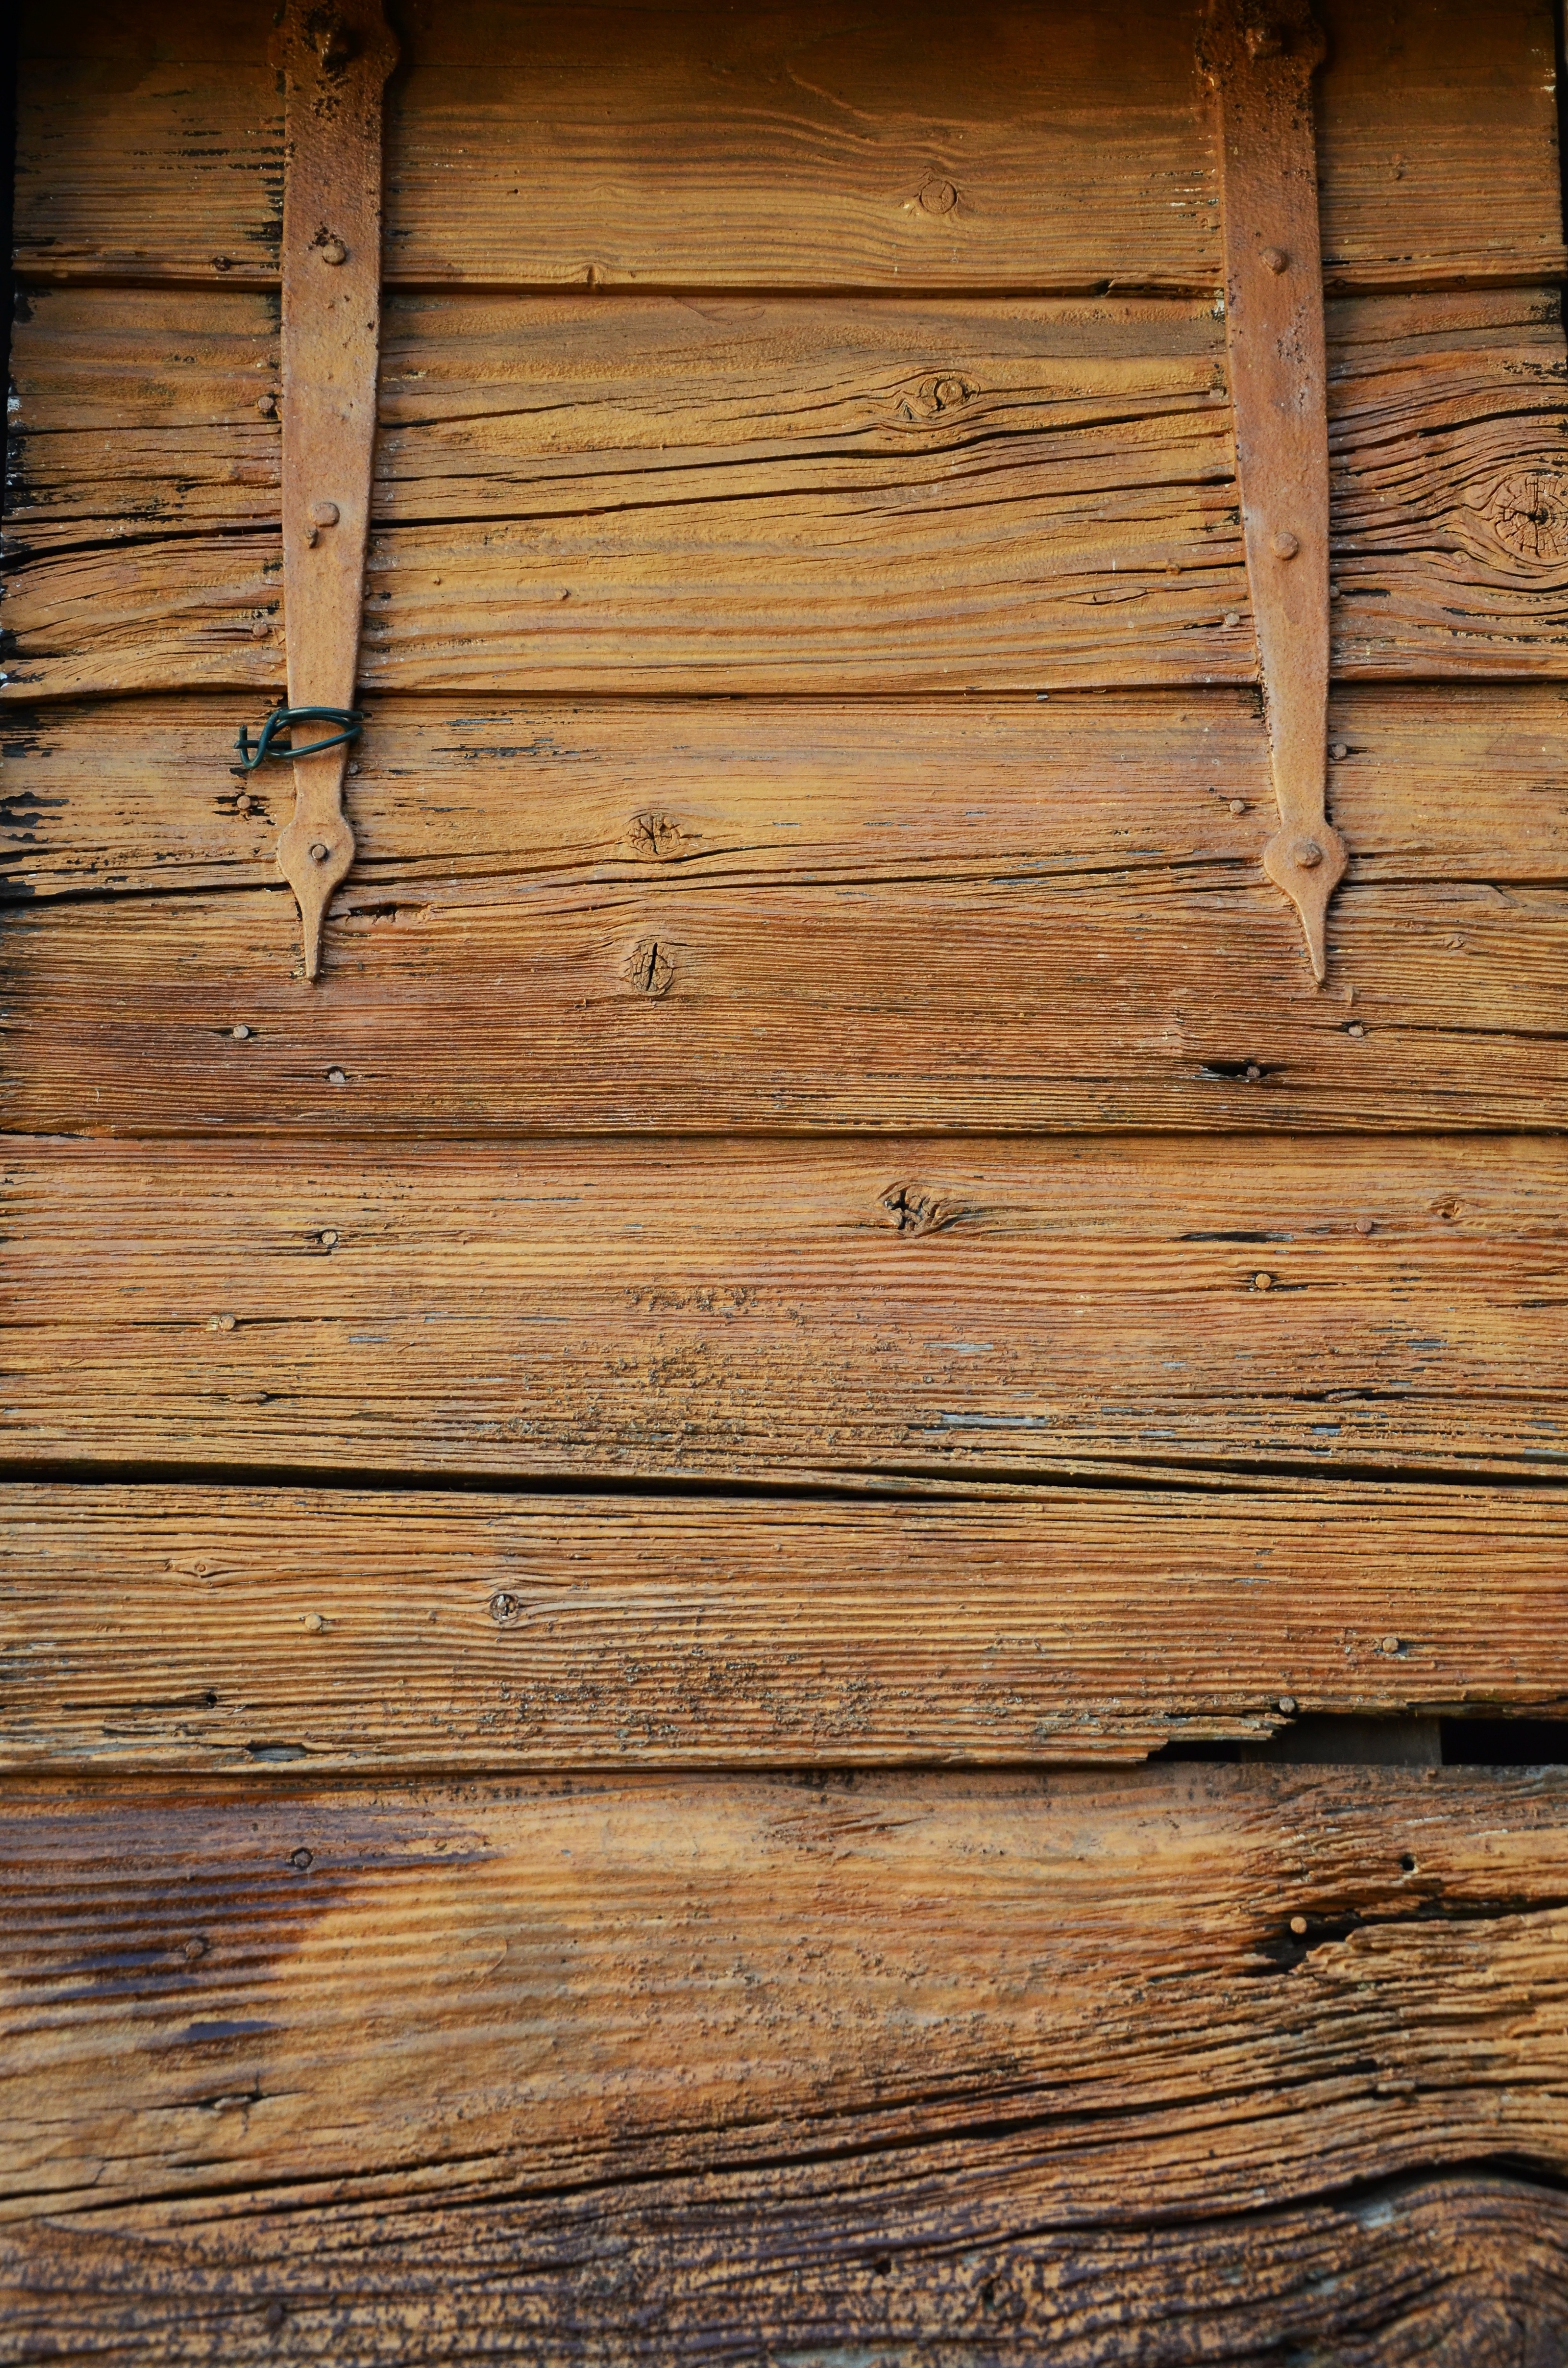
board, wood, grain, texture, plank, floor, old, wall, lumber, weathered, wooden structure, hardwood, old wood, weathering, flooring, wood flooring, laminate flooring, wood stain